Wasserwacht

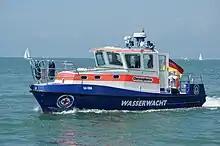
Wasserwacht vessel on Lake Constance

The Wasserwacht provides live-saving services on most lakes in as well as on the coast of Germany. Therefore, they require fast and powerful transportation in case of an emergency.